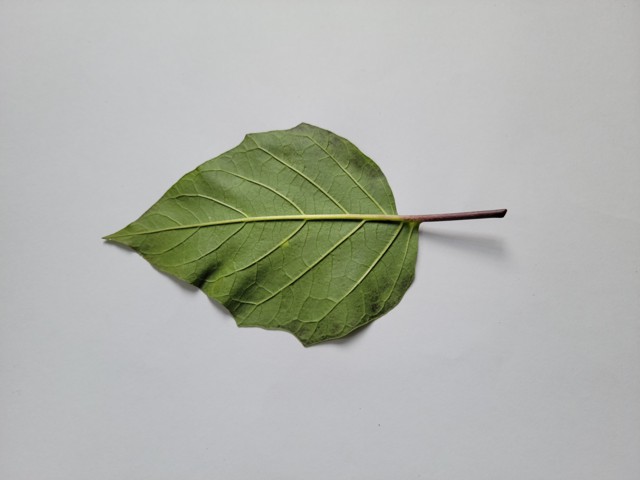
Plant: kalodhutura